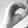
ASL letter: O